Rivet

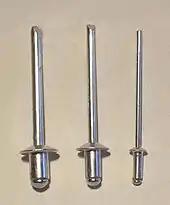
Three aluminium blind rivets:

Semi-tubular rivets (also known as tubular rivets) are similar to solid rivets, except they have a partial hole (opposite the head) at the tip. The purpose of this hole is to reduce the amount of force needed for application by rolling the tubular portion outward. The force needed to apply a semi-tubular rivet is about 1/4 of the amount needed to apply a solid rivet. Tubular rivets are sometimes preferred for pivot points (a joint where movement is desired) since the swelling of the rivet is only at the tail. The type of equipment used to apply semi-tubular rivets ranges from prototyping tools to fully automated systems. Typical installation tools (from lowest to highest price) are hand set, manual squeezer, pneumatic squeezer, kick press, impact riveter, and finally PLC-controlled robotics. The most common machine is the impact riveter and the most common use of semi-tubular rivets is in lighting, brakes, ladders, binders, HVAC duct-work, mechanical products, and electronics. They are offered from 1/16-inch (1.6 mm) to 3/8-inch (9.5 mm) in diameter (other sizes are considered highly special) and can be up to 8 inches (203 mm) long. A wide variety of materials and platings are available, most common base metals are steel, brass, copper, stainless, aluminum and the most common platings are zinc, nickel, brass, tin. Tubular rivets are normally waxed to facilitate proper assembly. An installed tubular rivet has a head on one side, with a rolled-over and exposed shallow blind hole on the other.